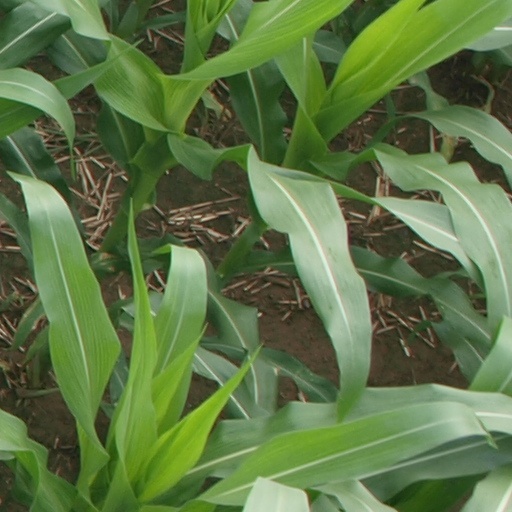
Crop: maize; corn